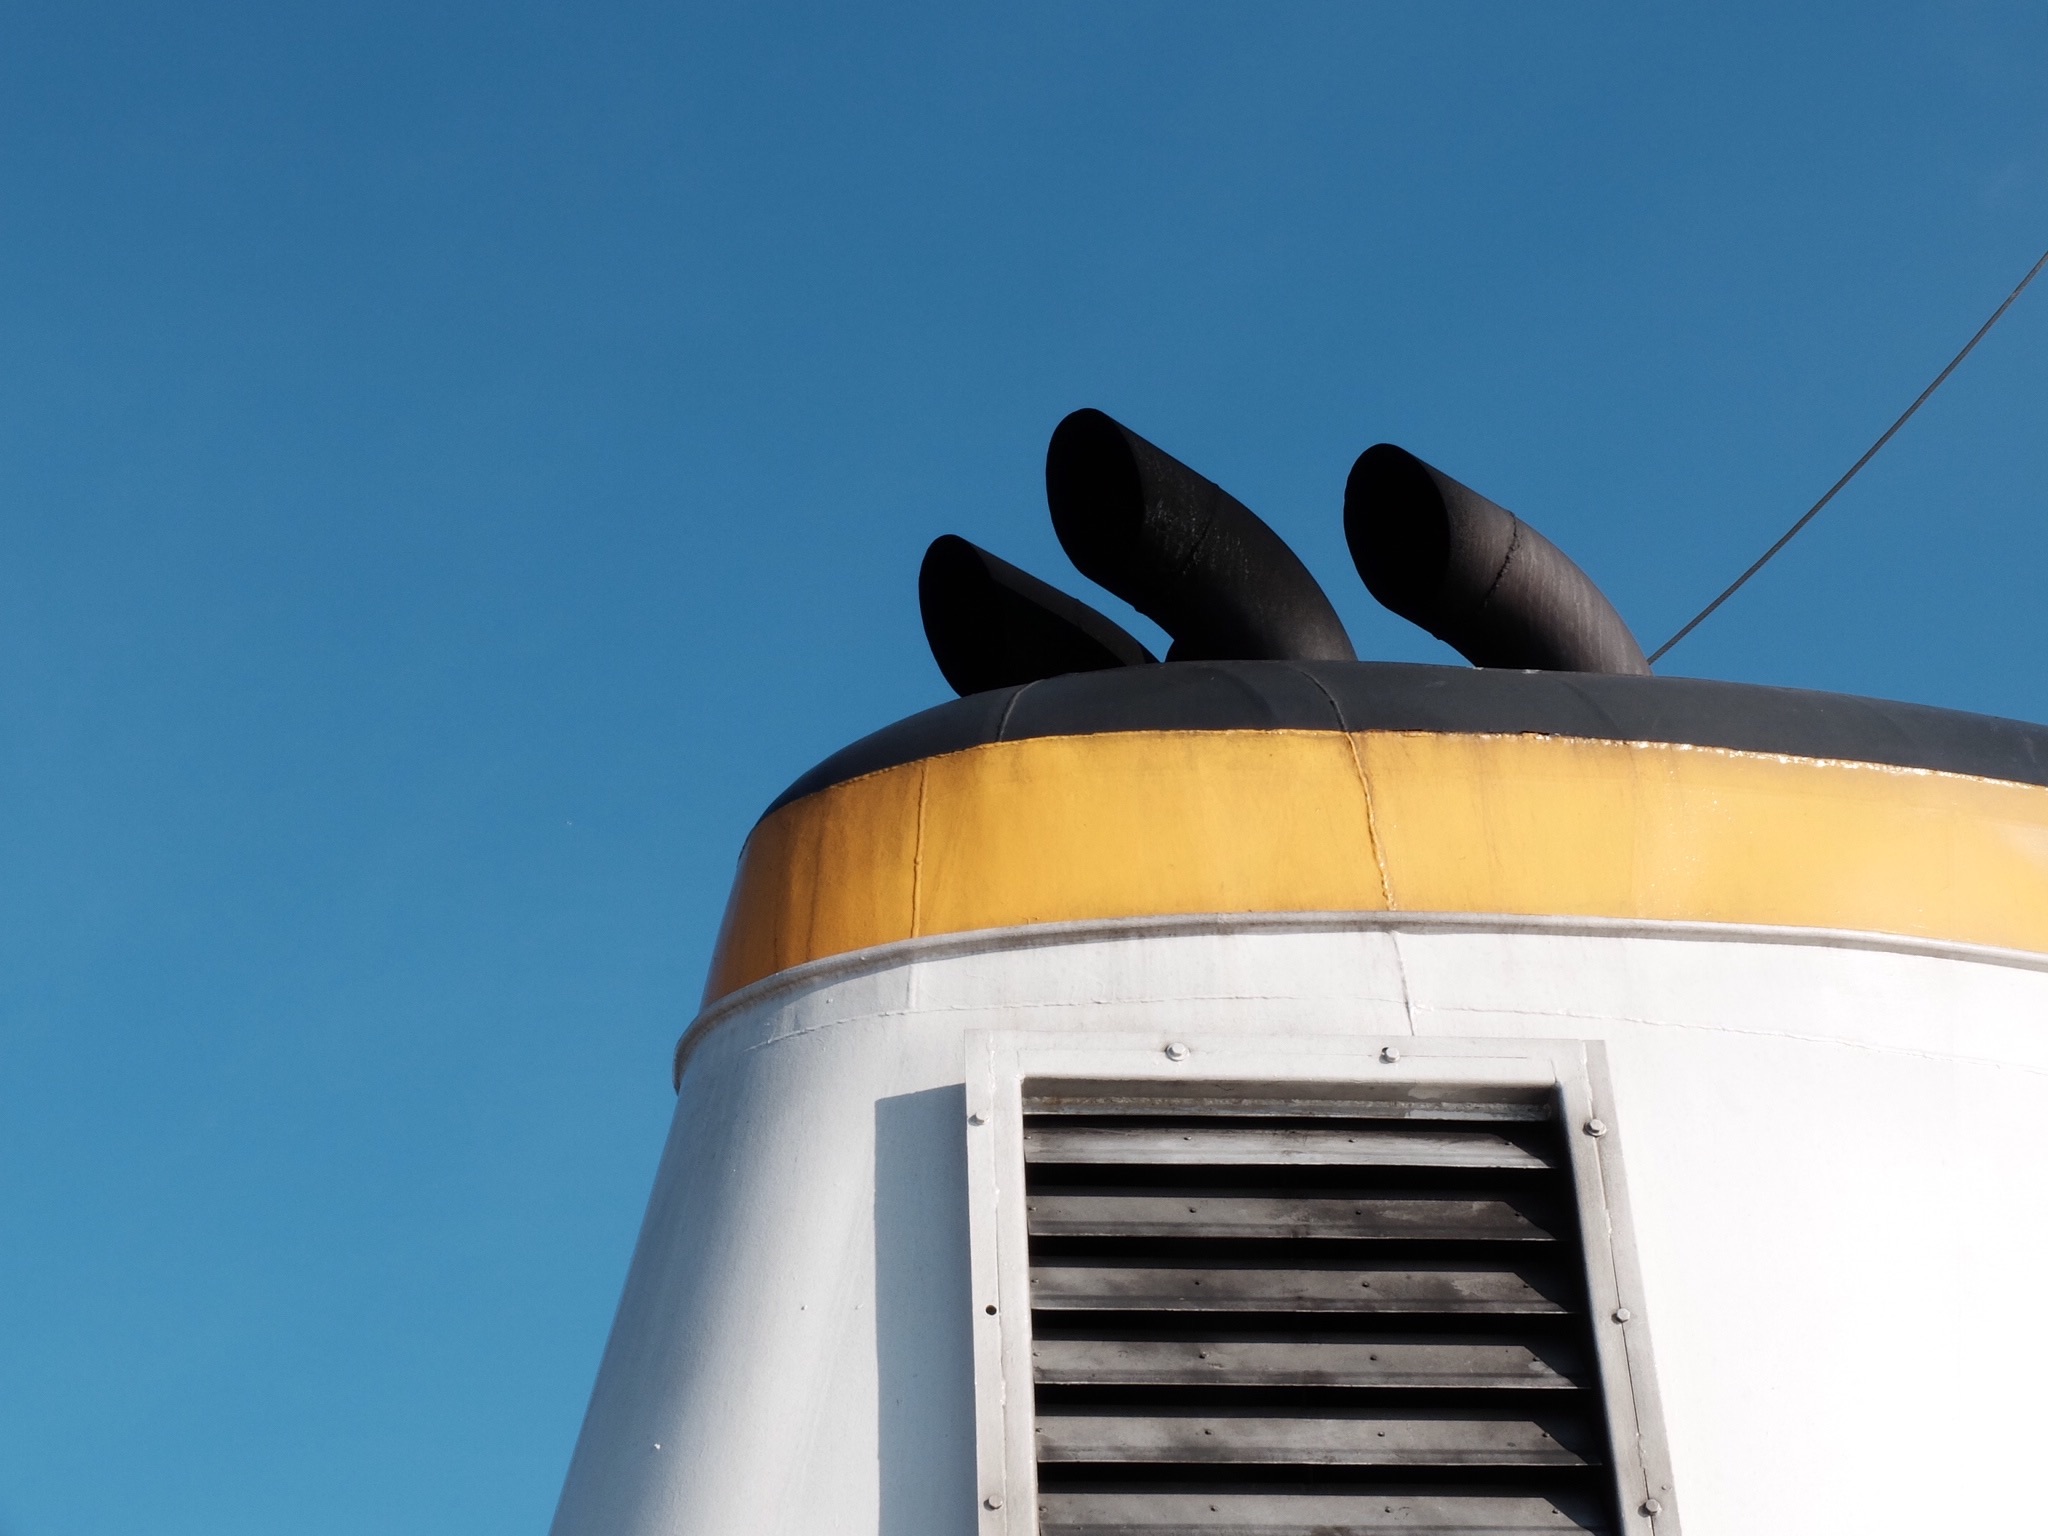
architecture, sky, vehicle, tower, blue, atmosphere of earth